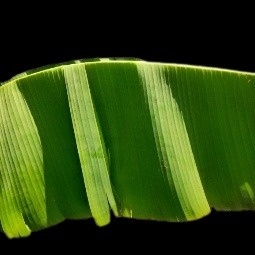
Label: Healthy